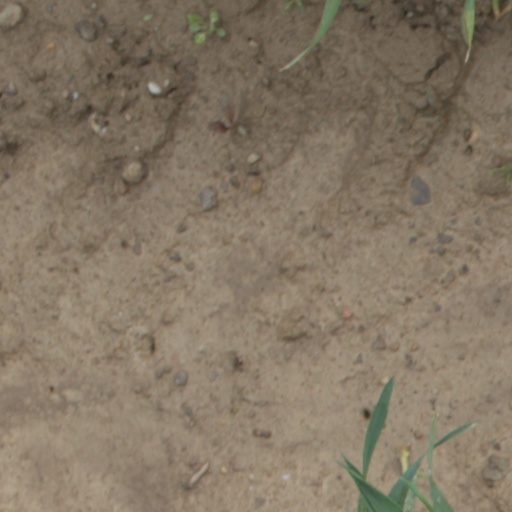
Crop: wheat